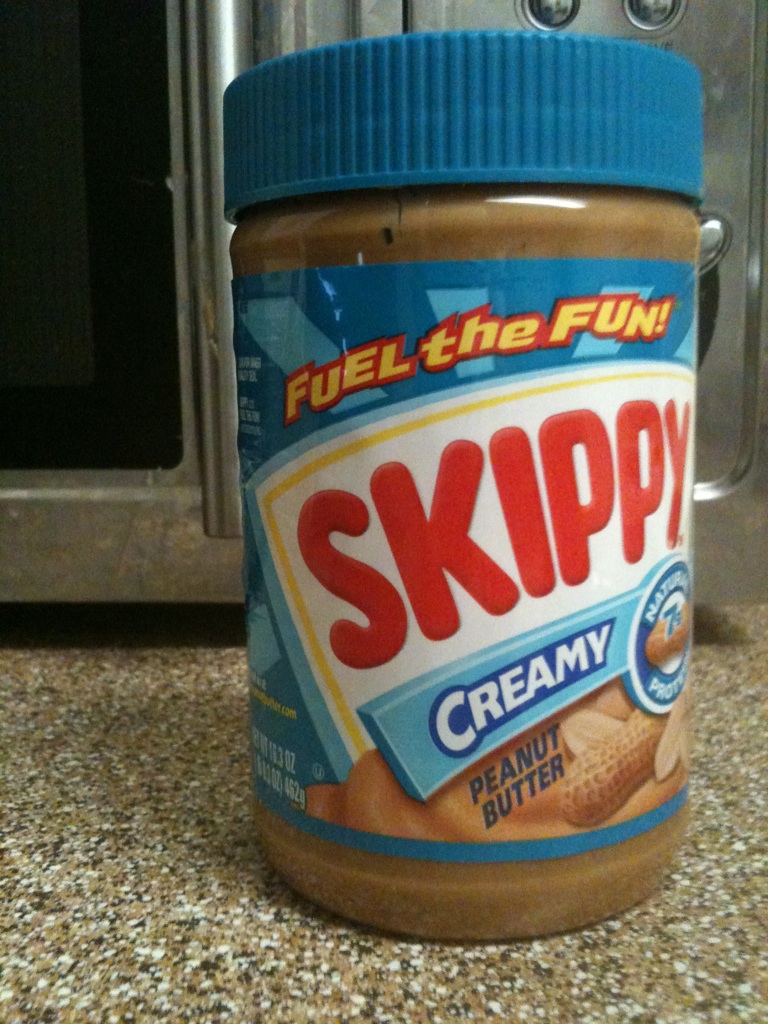Question: What brand of peanut butter is this?
Answer: skippy